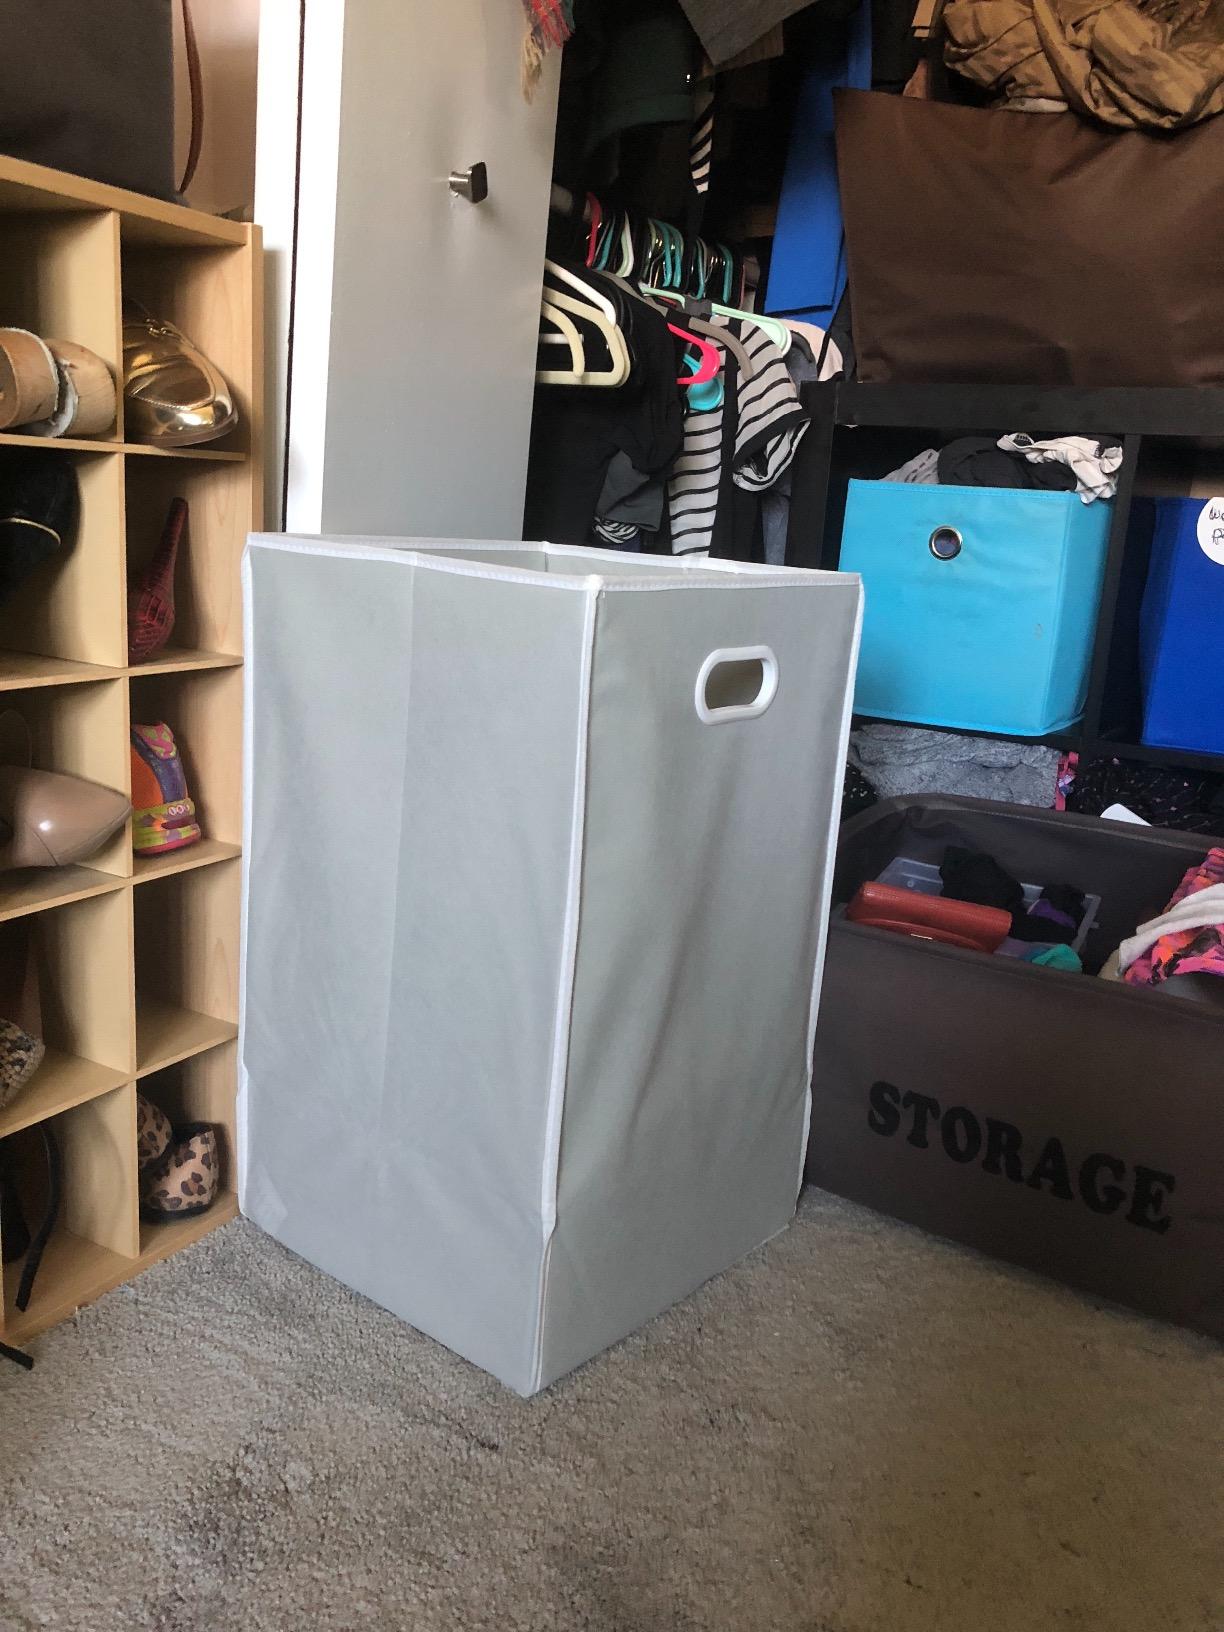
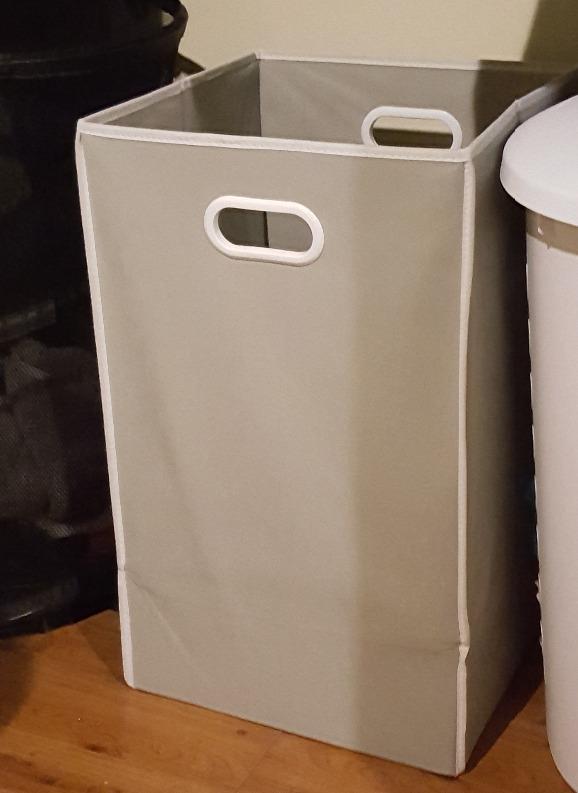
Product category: items_hamper
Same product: yes